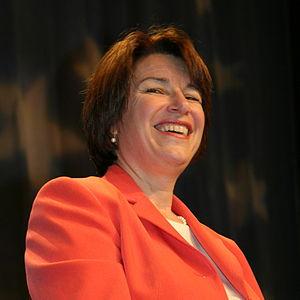
Le Minnesota est attaché aux États-Unis depuis le 11 mai 1858. Cette page dresse la liste des sénateurs qui représentent l'État au Congrès fédéral.